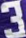
Number: 3